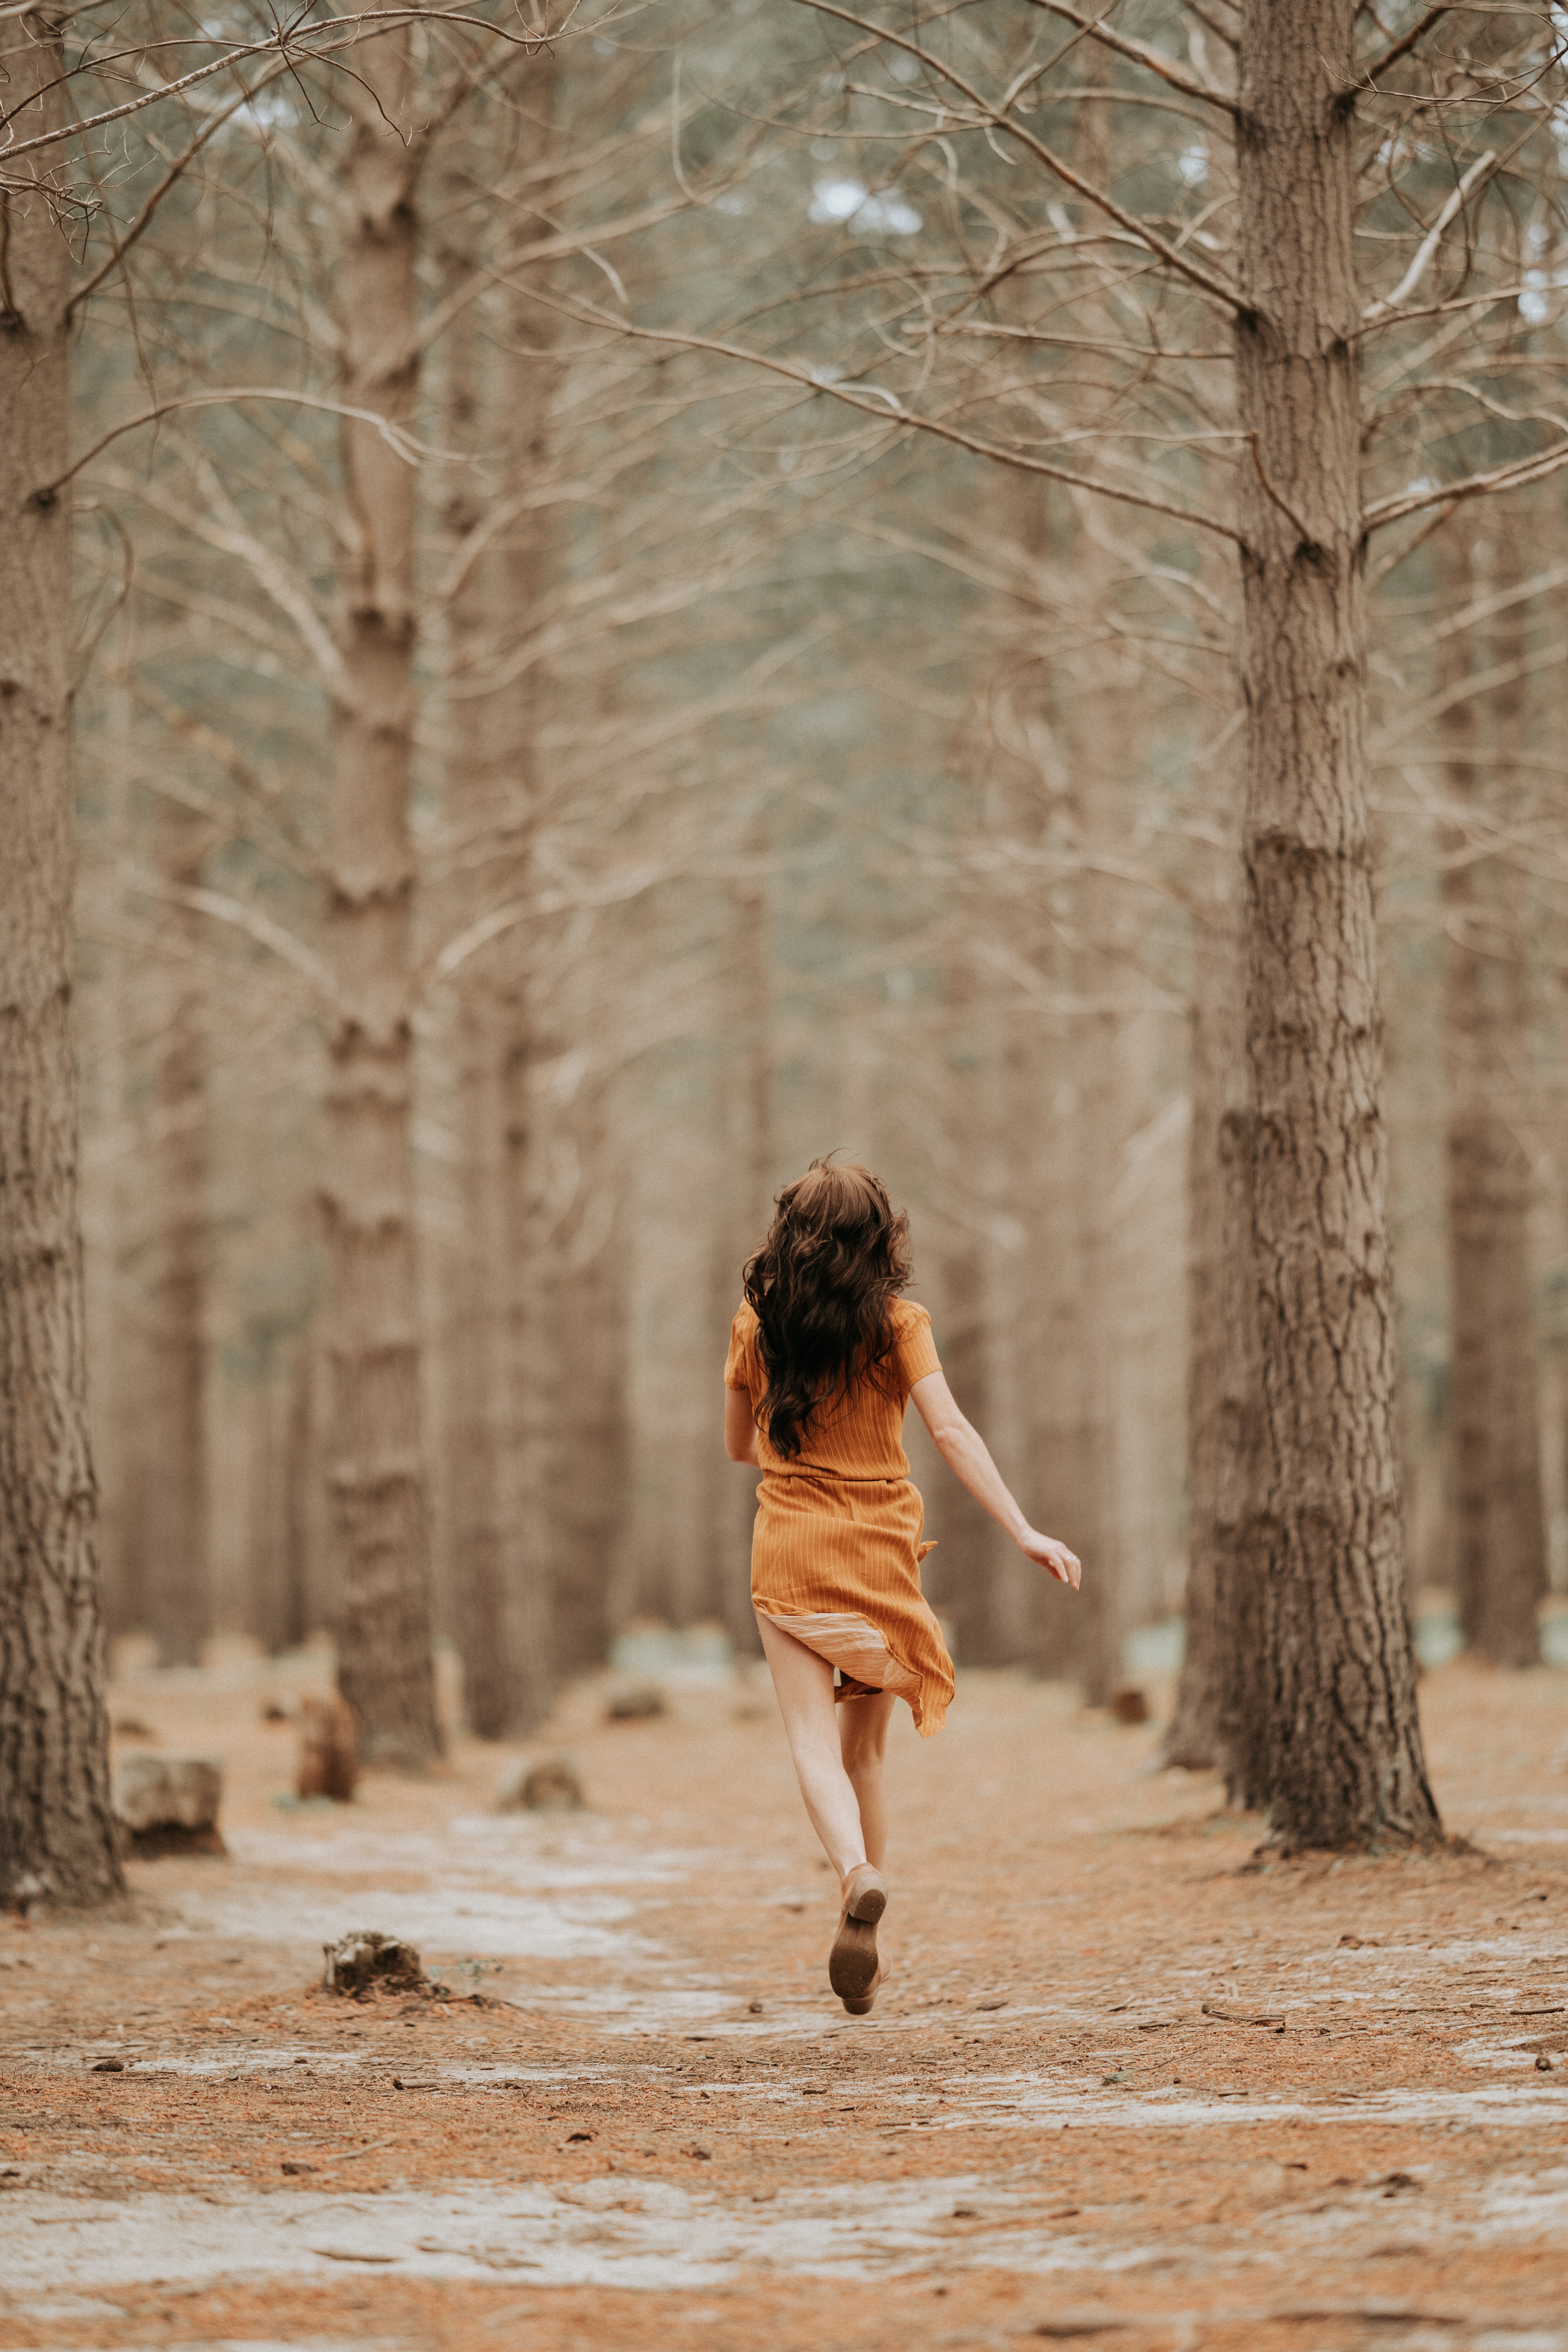
natural, plant, People in nature, nature, wood, tree, standing, happy, trunk, natural landscape, biome, fawn, twig, grass, leisure, landscape, deciduous, forest, human leg, blond, woodland, trail, walking, temperate broadleaf and mixed forest, grove, fun, recreation, child, old growth forest, soil, shadow, winter, Northern hardwood forest, road, autumn, spruce fir forest, jungle, portrait photography, temperate coniferous forest, vacation, running